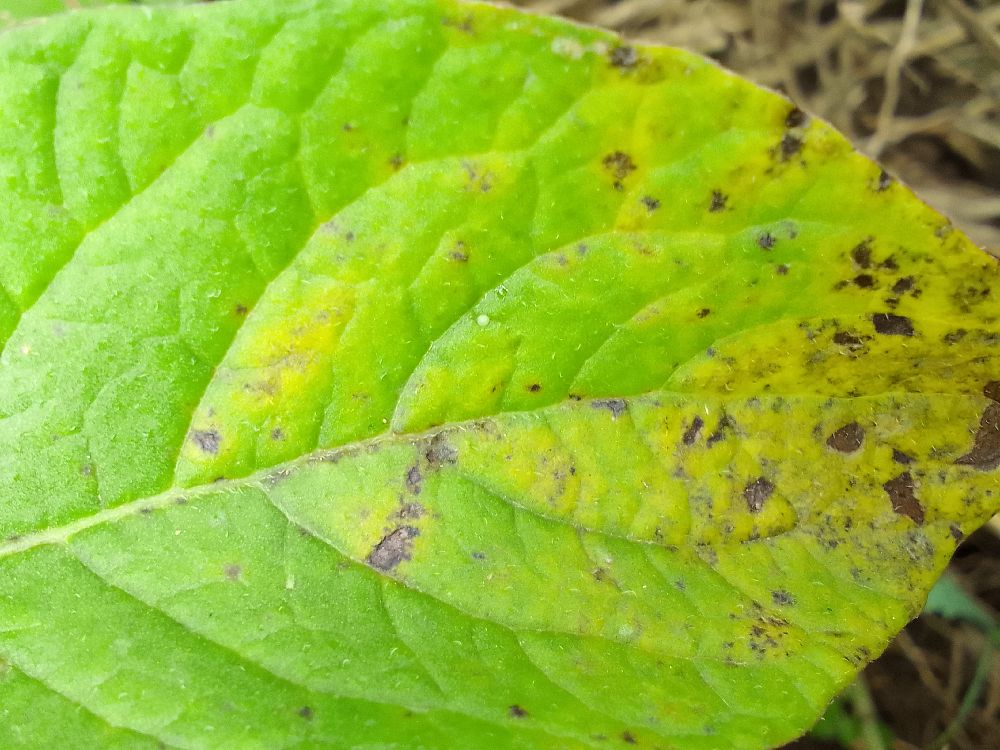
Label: Early blight